Battle of Bhaktapur

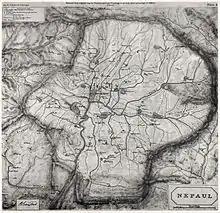
1802 map of Kathmandu Valley

The Battle of Bhaktapur was the final campaign in the Gorkha conquest of Nepal. It took place in Bhaktapur in 1769, and resulted in the victory of the Gorkhali king Prithvi Narayan Shah, giving him control of the entire Kathmandu Valley and adjoining areas.